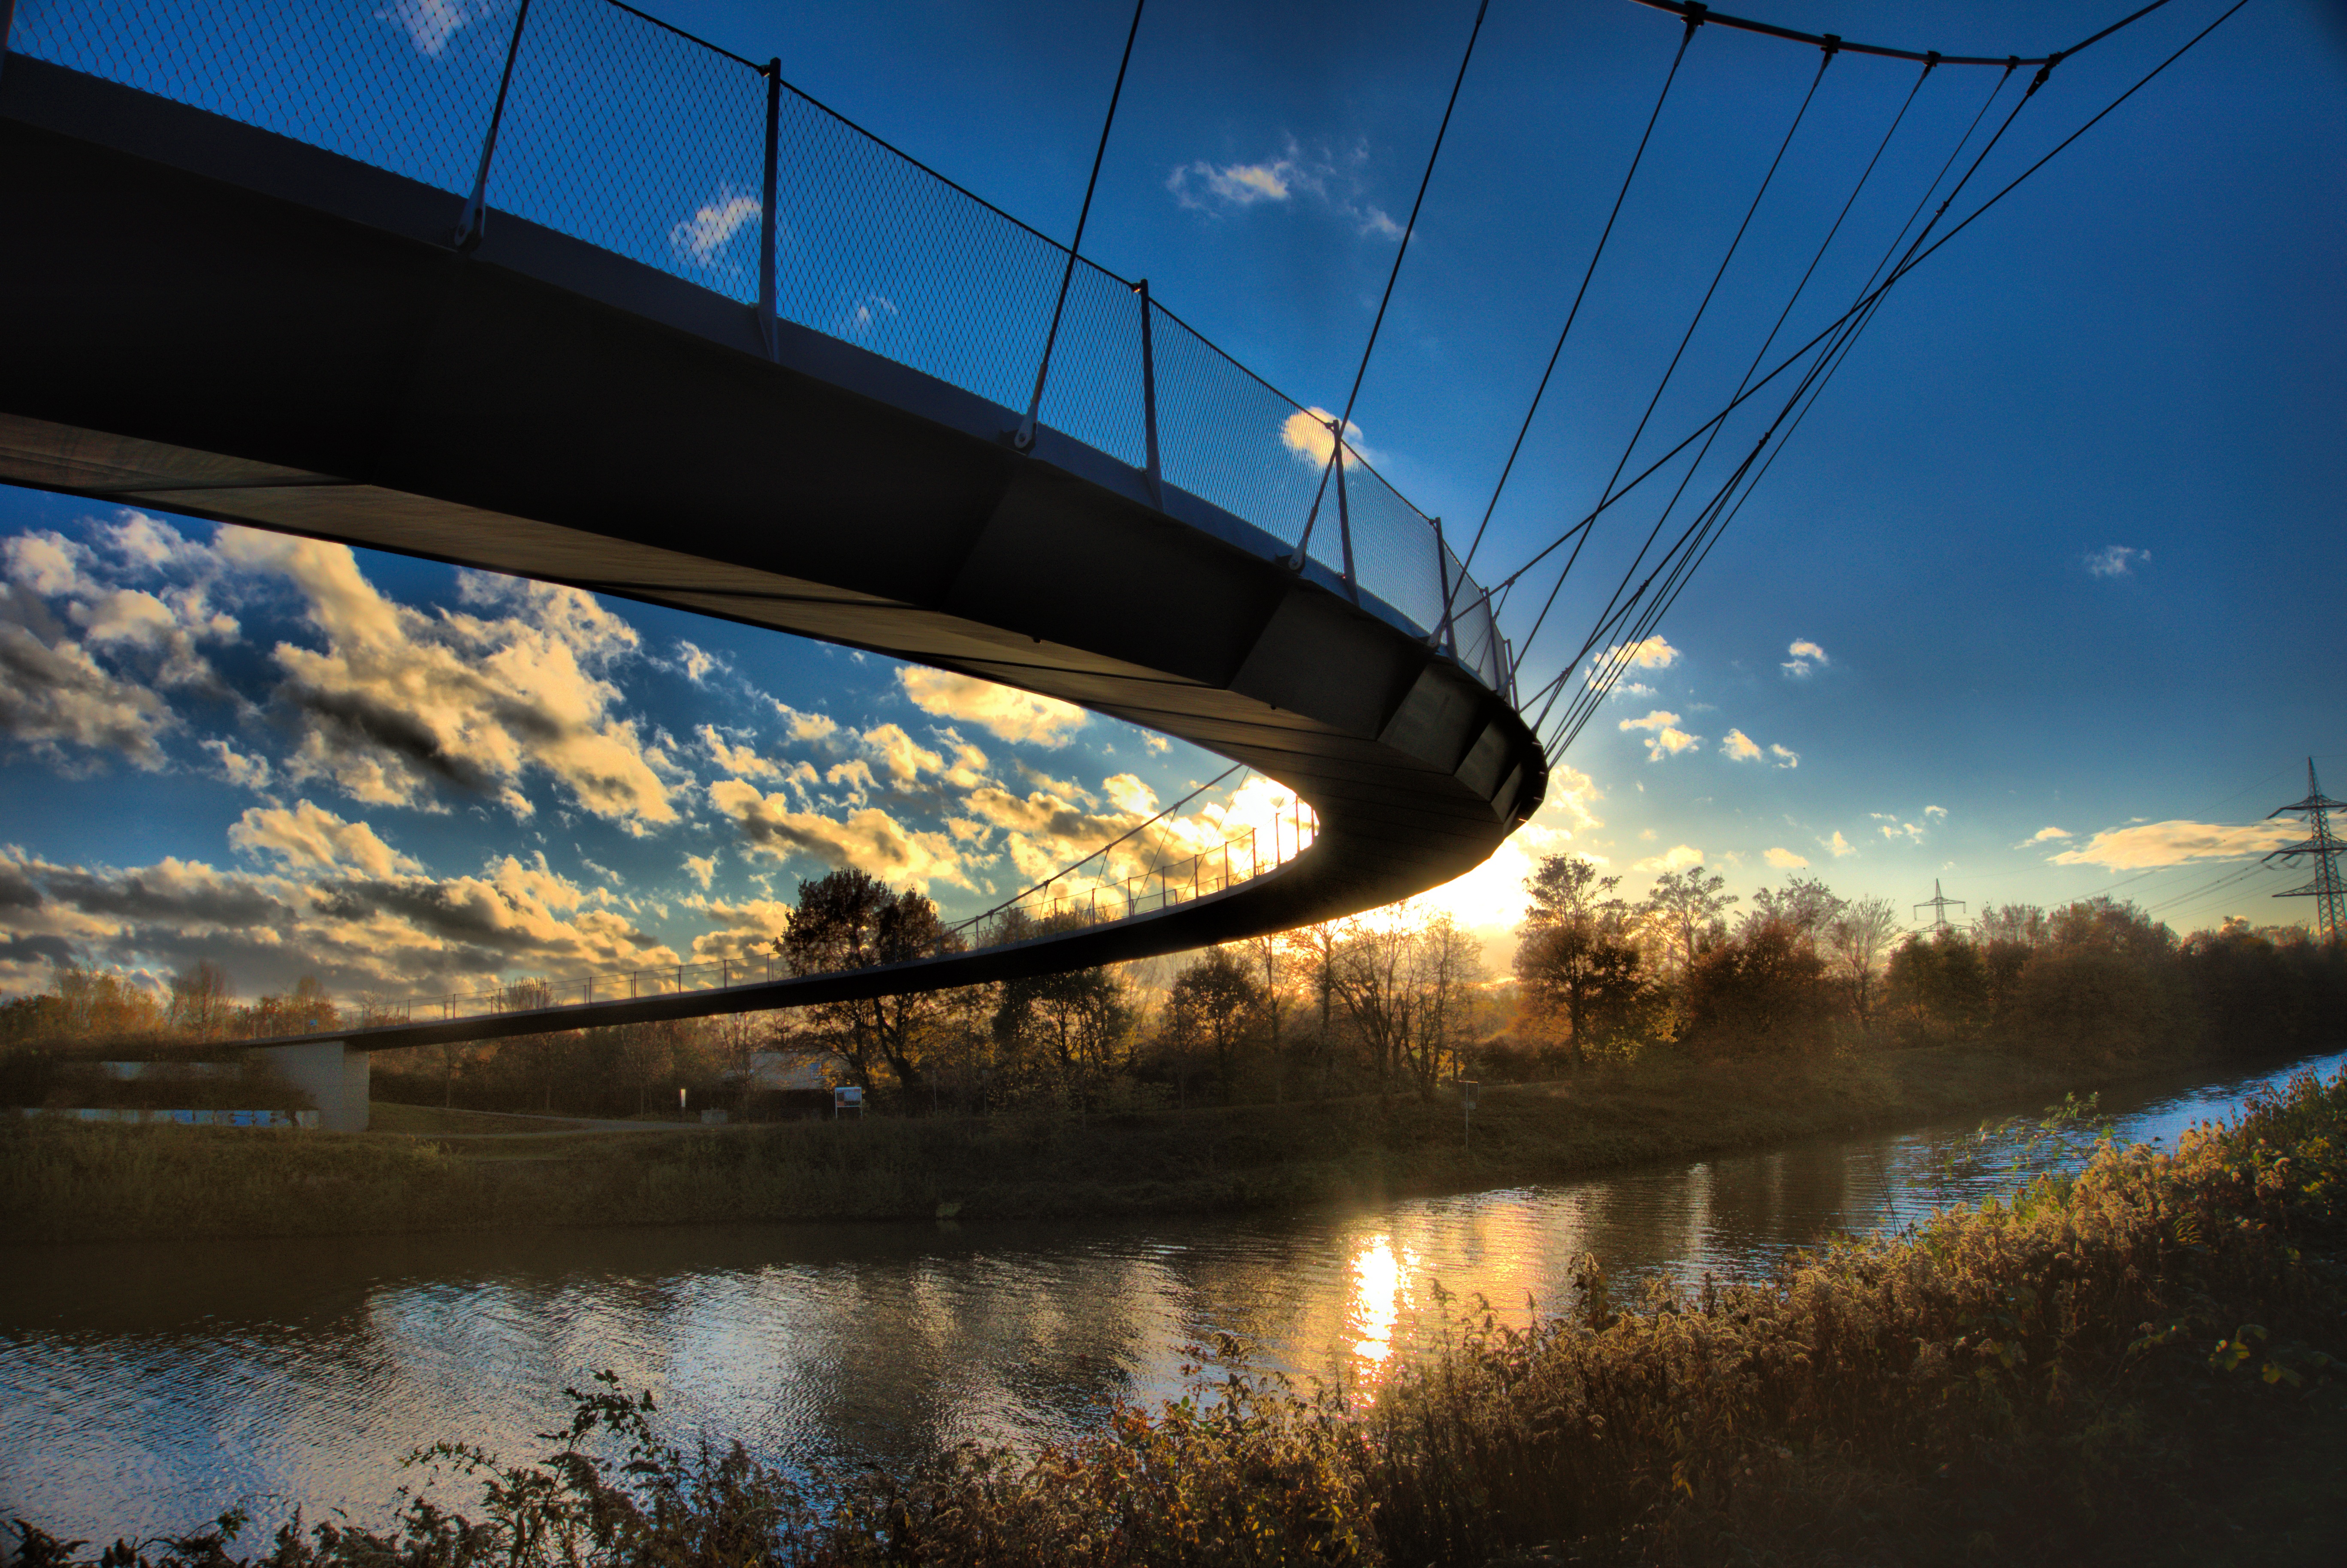
sea, water, horizon, light, cloud, sky, sunrise, sunset, bridge, night, sunlight, morning, dawn, cityscape, dusk, evening, reflection, blue, gelsenkirchen, abendstimmung, rhine herne canal, sickle bridge, computer wallpaper